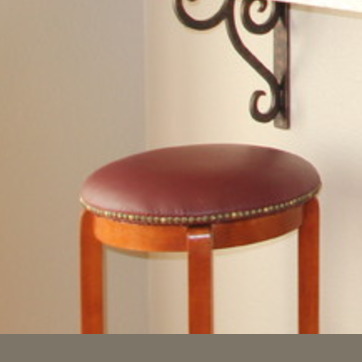
Material: leather